Ahsham (film)

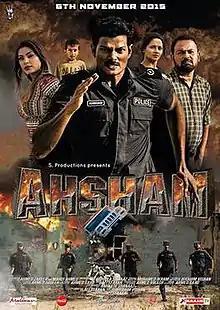
Official film poster

Ahsham is a 2015 Maldivian action film directed and produced by Ali Seezan. Produced under the banner S Productions, the film stars Seezan, Ahmed Saeed and Aminath Rishfa in pivotal roles. The film was released on 6 November 2015, and was one of the three entries from the Maldives to the SAARC Film Festival 2016.